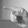
ASL letter: P